Eduard Lassen

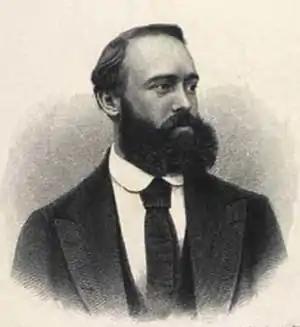

Eduard Lassen (13 April 183015 January 1904) was a Belgian-Danish composer and conductor. Although of Danish birth, he spent most of his career working as the music director at the court in Weimar. A moderately prolific composer, Lassen produced music in a variety of genres including operas, symphonic works, piano works, lieder, and choral works among others. His most successful pieces were his fine vocal art songs for solo voice and piano which often used elements of German and Belgian folk music.